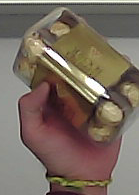
Product: rocher_chocolate